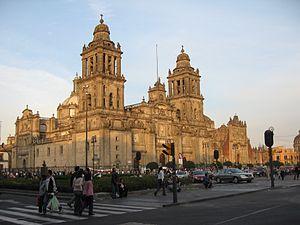
Le centre historique de Mexico est la partie à partir de laquelle cette ville s'est développée.